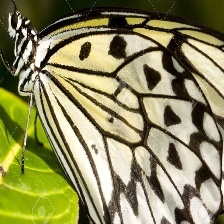
Species: PAPER KITE